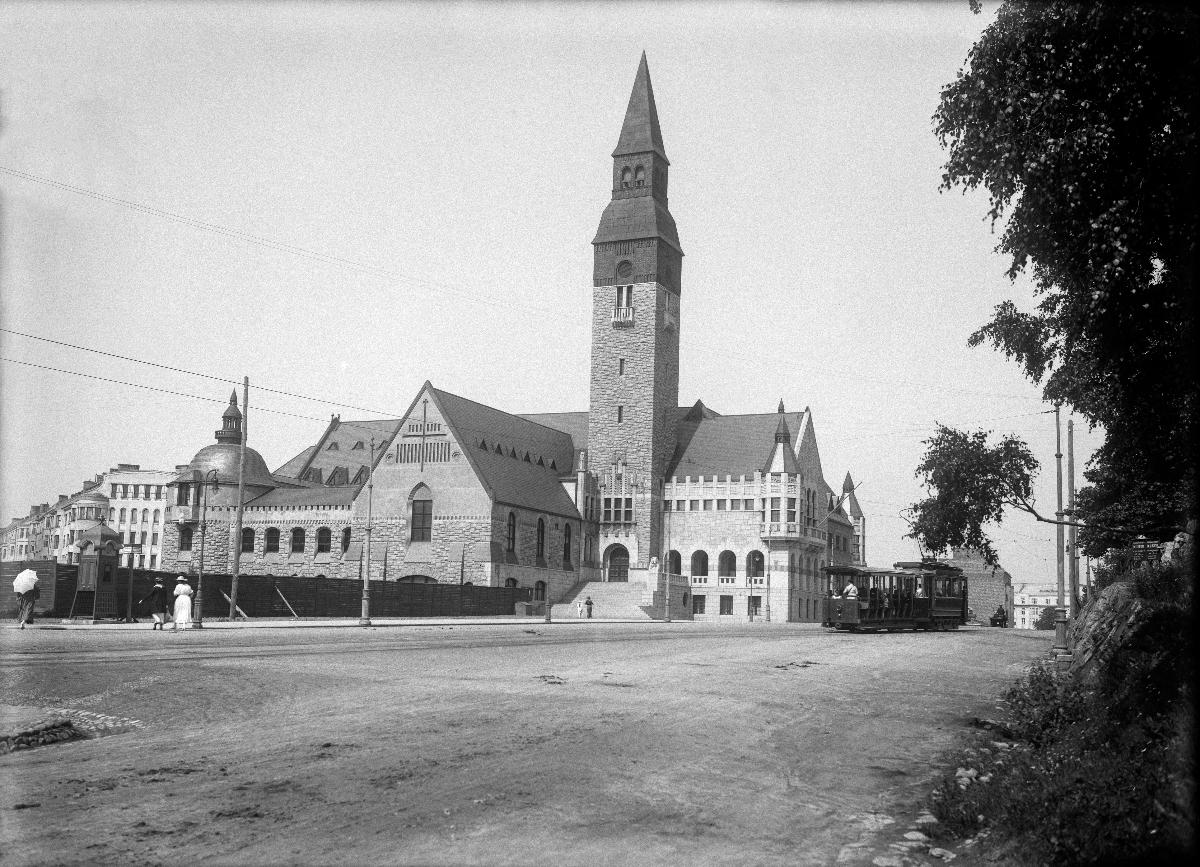
Suomen kansallismuseo (arkkitehtitoimisto Gesellius, Lindgren, Saarinen 1910), Läntinen Viertotie 6 (myöhemmin Turuntie 6, nykyään Mannerheimintie 34).
sisällön kuvaus: Suomen kansallismuseo (arkkitehtitoimisto Gesellius, Lindgren, Saarinen 1910), Läntinen Viertotie 6 (myöhemmin Turuntie 6, nykyään Mannerheimintie 34). Kuva on otettu nykyisen Hakasalmen huvilan kohdalta Viertotien yli pohjoisluoteeseen. Museon pihaa ympäröi tilapäinen lauta-aita. Vasemmalla jalankulkijoiden välissä näkyy puhelinkoppi ja taustalla Museokatu 3 ja 5. Oikealla on raitiovaunu. mustavalkoinen
Ajankohta: kuvausaika: aikaisintaan 1916
Paikka: Suomi, Uusimaa, Helsinki, Töölö Helsinki, Etu-Töölö Helsinki, Töölönkatu 5, Museokatu 1, Mannerheimintie 34
Aiheet: Suomen Kansallismuseo, kansallismuseot, arkkitehtuuri, kansallisromantiikka (tyylit), kivirakennukset, graniitti, tornit, kadut, raitiovaunut, jalankulkijat, asuinkerrostalot, yleisöpuhelimet, national museums, architecture, national romanticism, stone buildings, granite, towers, streets, trams, pedestrians, nationalmuseer, arkitektur, nationalromantik, stenbyggnader, granit, torn, gator, spårvagnar, fotgängare